Spokane, Washington

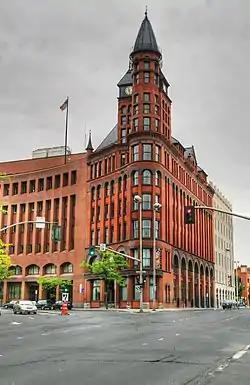
The Review Building

The Lilac Bloomsday Run, held in the spring on the first Sunday of May, is a race for competitive runners as well as walkers that attracts international competition. Also in May is the Lilac Festival which honors the military, celebrates youth, and showcases the region. Spokane's unofficial nickname, the "Lilac City", refers to a flowering shrub that has flourished since its introduction to the area in the early 20th century. In June the city hosts Spokane Hoopfest, a 3-on-3 basketball tournament, among the largest of its kind. One of Spokane's most popular local events is Pig Out in the Park, an annual six-day food and entertainment festival where attendees may eat a variety of foods and listen to free live music concerts featuring local, regional, and national recording artists in Riverfront Park.